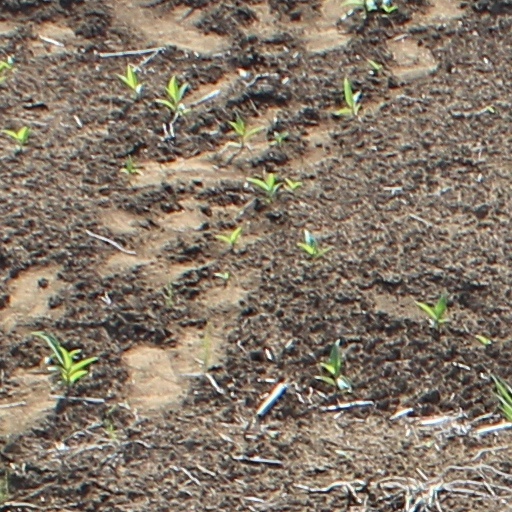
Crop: wheat